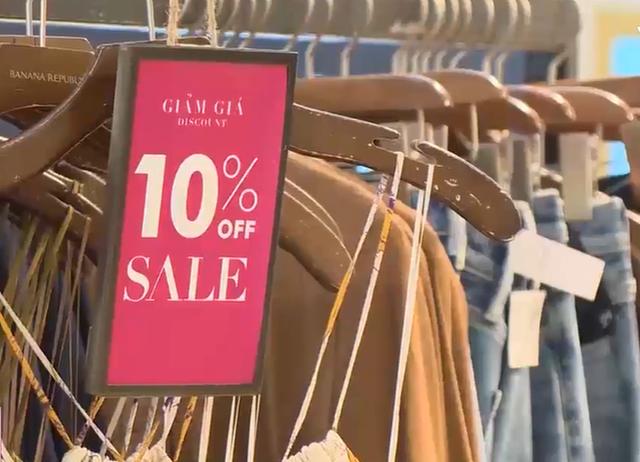
những chiếc quần bò màu xanh lam nhạt được treo phía sau những chiếc áo màu nâu